Cabernet Sauvignon

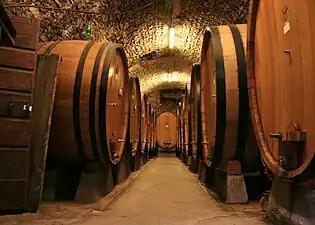
Large oak barrels, like these used in Tuscany bring less wine into contact with the wood and therefore leave the resulting wine with less oak influence.

One of the most noted traits of Cabernet Sauvignon is its affinity for oak, either during fermentation or in barrel aging. In addition to having a softening effect on the grape's naturally high tannins, the unique wood flavours of vanilla and baking spice complement the natural grape flavours of blackcurrant and tobacco. The particular success of Cabernet-based Bordeaux blends in the 225 litres (59 gallons) "barrique" significantly influenced that barrel size one of the most popular worldwide. In winemaking, the decision for the degree of oak influence (as well as which type of oak) will strongly impact the resulting wine. American oak, particularly from new barrels, imparts more robust oak flavours less subtle than those imparted by French oak. Even within the American oak family, the location of the oak source also plays a role, with oak from the state of Oregon having a more pronounced influence on Cabernet Sauvignon than oak from Missouri, Pennsylvania and Virginia. Winemakers often use a variety of oak barrels from different locations and of different ages and blend the wine as if they are blending different grape varieties.